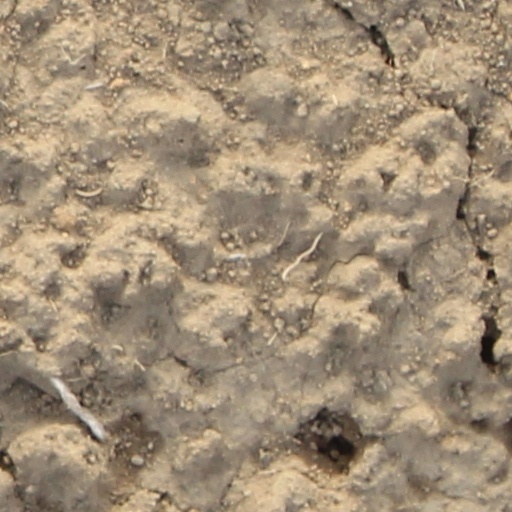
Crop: wheat